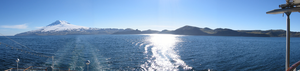
L'île Jan Mayen est un territoire de la Norvège constitué d'une île située à la limite entre les mers de Norvège et du Groenland et dont l'administration est confiée au département du Nordland. Après sa découverte au début du XVIIᵉ siècle par des baleiniers, l'île n'est revendiquée par aucune nation et sert seulement de base pour la chasse à la baleine ou la chasse au renard polaire. Elle devient un lieu d'études scientifiques lors de la première année polaire internationale durant l'hiver 1882-1883. Ce n'est qu'en 1929 que la Norvège en prend la possession exclusive et l'utilise comme base météorologique dans un premier temps, puis de radionavigation à partir de 1959.